Ode to Youth

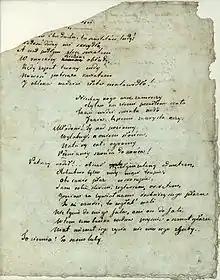
"Ode to Youth" – 1820 manuscript

"Ode to Youth" is an 1820 poem by Polish Romantic-era poet, dramatist and essayist Adam Mickiewicz.